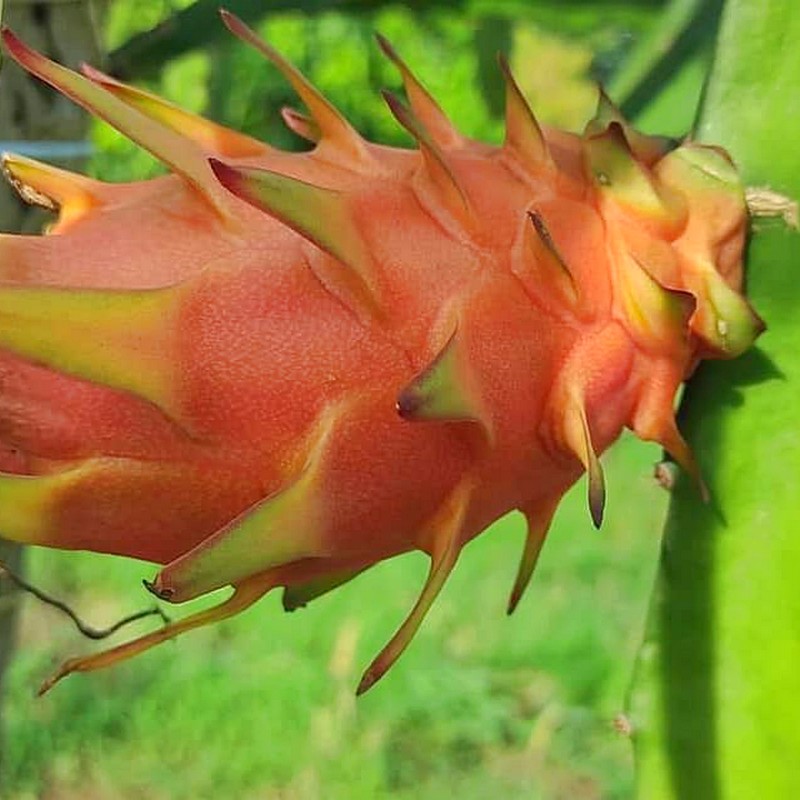
Label: Mature Dragon Fruit